2014 Brickyard 400

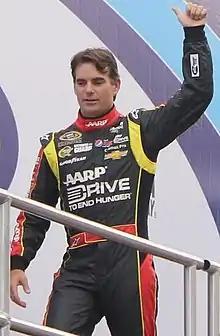
Jeff Gordon won his fifth Brickyard 400 and the 90th race of his career.

The race was scheduled to start at 1:19 p.m. Eastern time, but started a few minutes later with Kevin Harvick leading the field to the green flag, but he ceded the lead to Jeff Gordon on lap two. Due to overnight downpours, a competition caution came out on lap 21. Joey Logano stayed out when the others pitted and assumed the lead, leading the field to the restart on lap 26. Kasey Kahne took the lead from Logano on lap 32 while Paul Menard brushed the wall in turn 3 after being bumped by Juan Pablo Montoya. However, Kahne gave up the lead on lap 38 to pit, with Kyle Larson assuming the lead, handing the lead to Austin Dillon after pitting on lap 43. Dillon made his stop and handed the lead to Denny Hamlin the next lap. Hamlin made his stop on lap 55 and handed the lead back to Kevin Harvick. Gordon retook the lead from Harvick on lap 66 and then both ducked onto pit road. Hamlin retook the lead as a result.